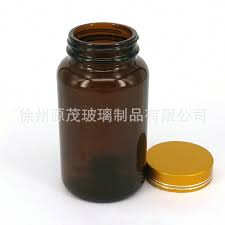
Label: glass